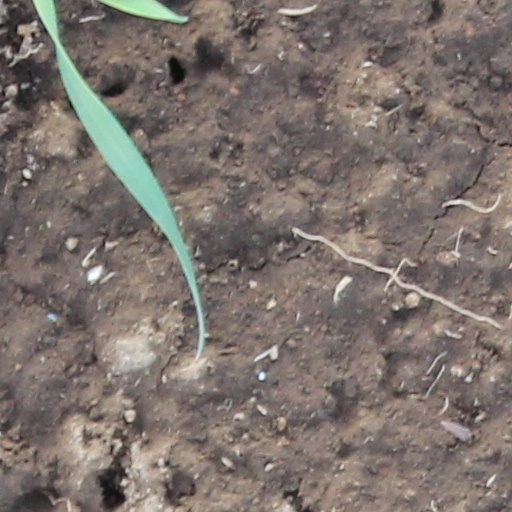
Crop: wheat